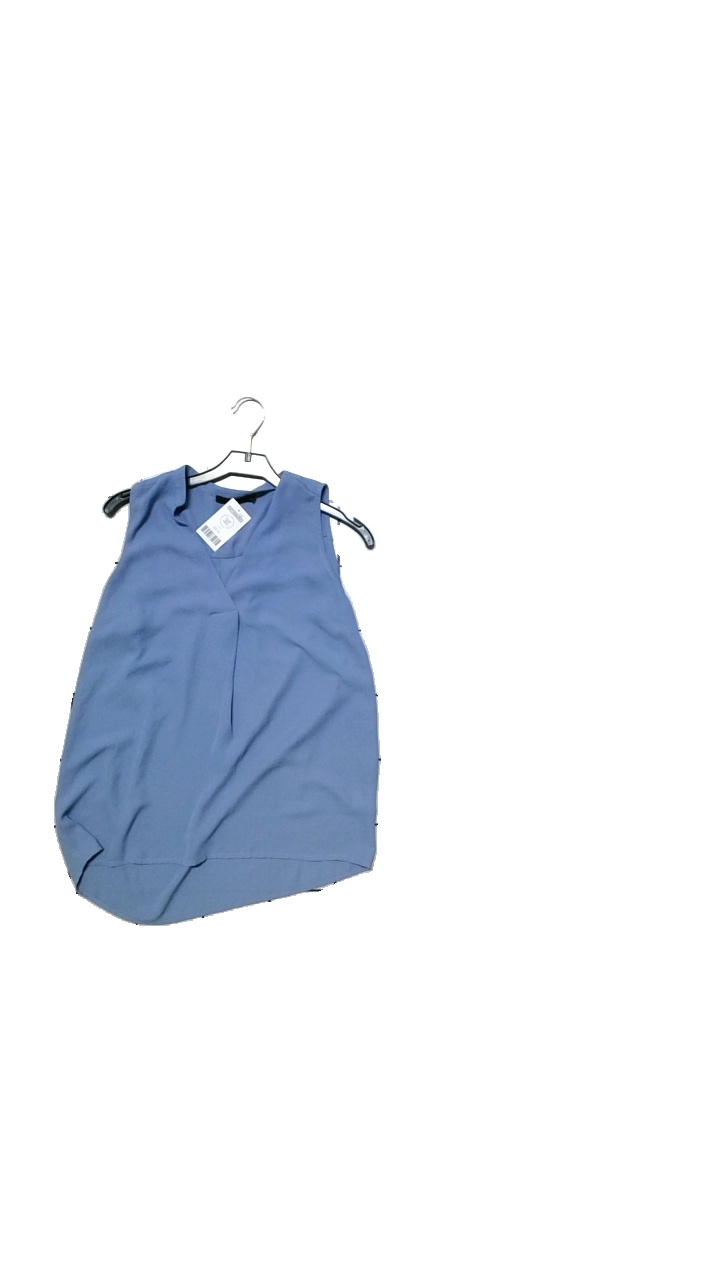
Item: Top (Ladies)
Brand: Åhléns
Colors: Blue
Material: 100% polyester
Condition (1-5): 5
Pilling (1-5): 5
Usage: Reuse
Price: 50-100